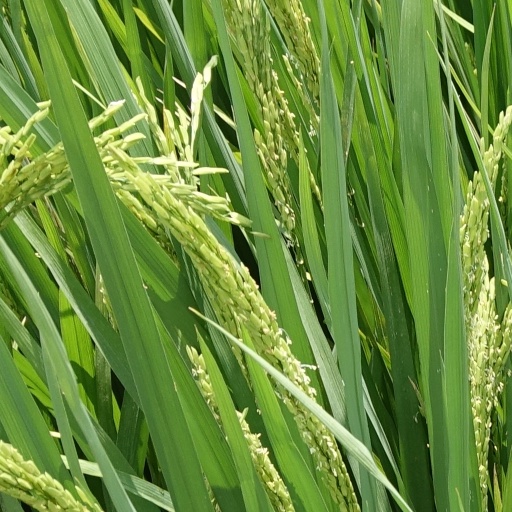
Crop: rice